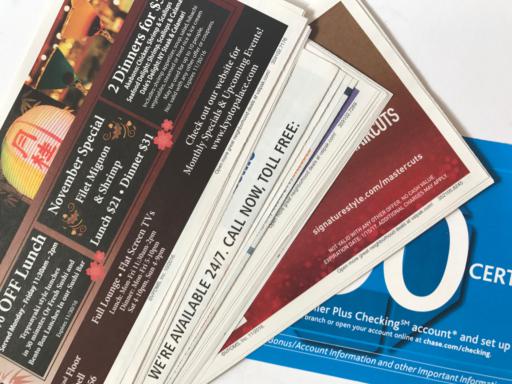
Waste category: paper